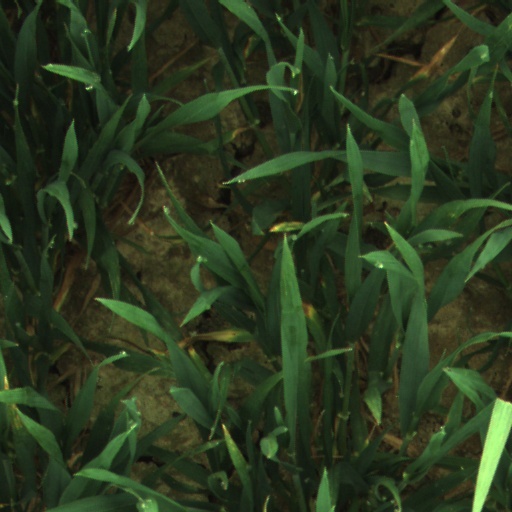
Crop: wheat